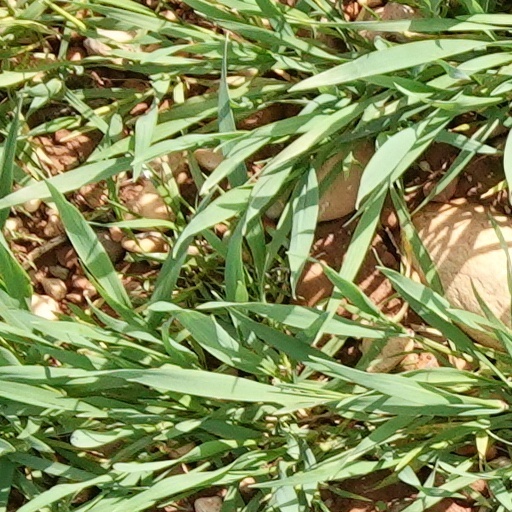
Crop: wheat